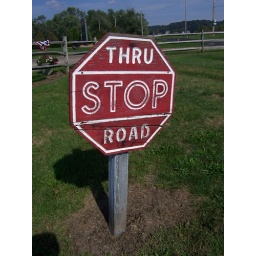
A wooden stop sign in a New Philadelphia lawn.